Ijen

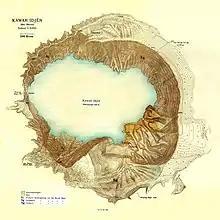
Map of Ijen Crater, where sulfur is mined

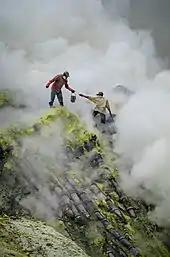
Traditional sulfur mining at Ijen. This image shows the dangerous and rugged conditions the miners face, including toxic smoke and high drops, as well as their lack of protective equipment. The pipes over which they are standing serve to guide sulfur vapors and condense them, thereby facilitating production.

The Ijen volcano complex is a group of composite volcanoes located on the border between Banyuwangi Regency and Bondowoso Regency of East Java, Indonesia. It is known for its blue fire, acidic crater lake, and labour-intensive sulfur mining.